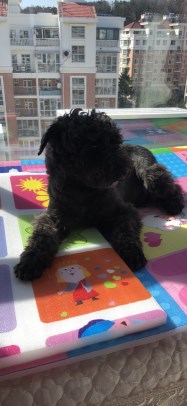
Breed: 2342-n000102-miniature_schnauzer